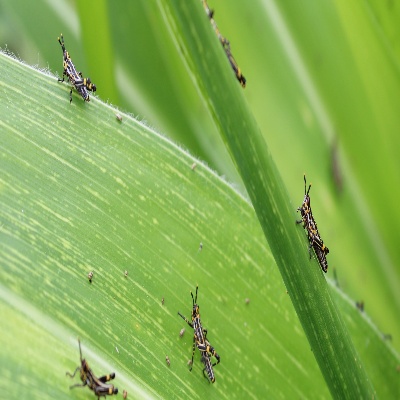
Crop: Maize
Condition: grasshoper